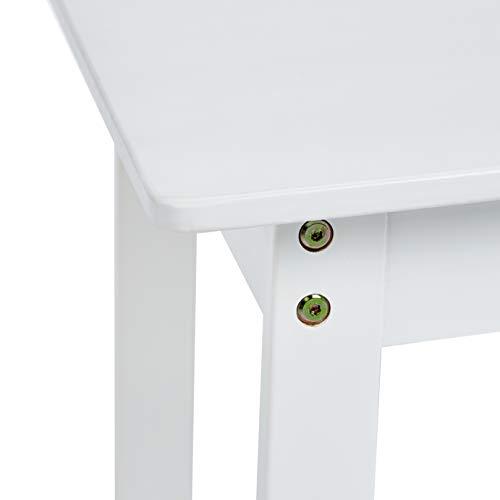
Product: AmazonBasics Kids Solid Wood Table and 2 Chair Set, White
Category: Home & Kitchen | Furniture | Kids' Furniture | Tables & Chairs | Table & Chair Sets
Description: Includes square table and two matching chairs.
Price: Total price:
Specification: Product Dimensions:         20 x 24 x 21 inches ; 19 pounds    |Shipping Weight: 26 pounds (View shipping rates and policies)|ASIN: B07HJW2JY2|Item model number: M42399T1W|    #40    in Kids' Table & Chair Sets